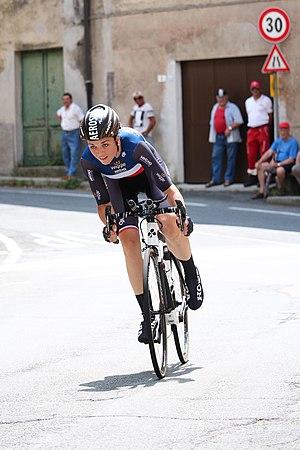
La Saison 2016 de l'équipe Wiggle High 5 est la quatrième de la formation. Les trois recrues sont particulièrement prestigieuses : Emma Johansson, Lucy Garner et Amy Pieters, alors que seules la Suédoise Emilia Fahlin et la Britannique Eileen Roe quittent l'équipe.